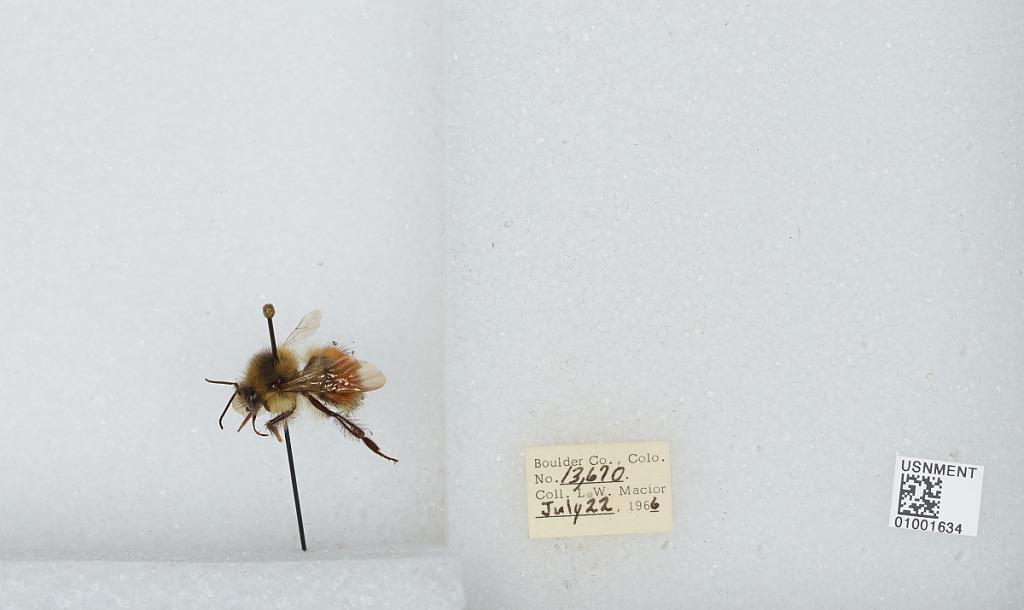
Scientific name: Bombus (Pyrobombus) melanopygus Nylander
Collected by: L. Macior
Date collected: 1966-7-22
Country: United States
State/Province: Colorado
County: Boulder
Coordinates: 40.015, -105.27